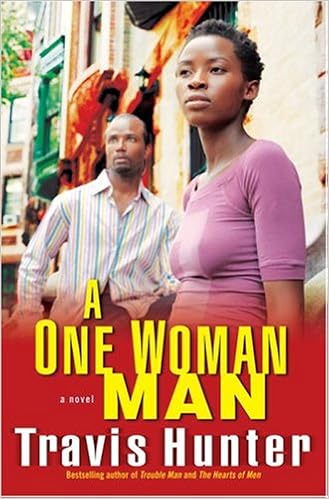
A One Woman Man (Strivers Row)
Category: Books
From Booklist Priest is the eldest Dupree sibling. Since their mother's drug overdose and brother Antoine's death, he has been a surrogate father to his sister, Carmen, and his brother, Dallas. His mysterious career change from policeman to drug dealer has left those closest to him distant and disappointed. Carmen is an Atlanta physician happily married, after a six-month courtship, to Sterling LaCour. In spite of her marital bliss, Priest does not trust Sterling and investigates his past. The turmoil in Carmen's life is exacerbated when her niece comes to live with her. Little brother Dallas is a well-regarded schoolteacher and successful real estate investor raising a daughter after his fiancee's death. When he is arrested based on a false accusation, the family rallies to his defense. As Carmen and Dallas experience jolts to their middle-class lives, they are desperate to rely on their brother for intervention and counsel. Happily, they learn that there is so much more to their older brother than he has shared with them. Another good Hunter novel about family love and sibling respect. Lillian Lewis Copyright © American Library Association. All rights reserved Review “For the past three years I’ve hosted Travis’s first event to kick off his book tour and bring together more than 100 readers to hear Travis talk about his latest novel. What can I say about Travis? He’s charming, funny and makes everyone in that room feel important. He is also a favorite author at our annual African American Book Club Summit, a weeklong cruise during which book clubs and readers meet their favorite authors and discuss books. Any book club would be fortunate to read a Travis Hunter novel (I can’t pick a favorite!) and meet him.” — Mary J. Jones, PageTurner.net, Houston, TX “We had the honor and pleasure to host [Travis Hunter’s] signing at Zhara's when he visited L.A. this past summer and we are still talking about how charismatic and down to earth he was. We've hosted other authors, some with larger names and more books sales, but I can truly say no one compared to Travis.” --Gayle Boise, California Dreamers, Los Angeles, CA"Travis writes the stuff that men want to read. He participated in our book club discussion over the phone and it was one of the liveliest we've had in a while. We've read all of Travis's books and they mirror our lives --our ups and downs, the good and the bad." -Johnnie Mosley, Renaissance Men, Memphis, TN From the Inside Flap Bestselling author Travis Hunter returns with a stunning new novel about family, success, and just how far a man will go to protect those he loves.Dallas Dupree is a one woman man. A handsome and successful teacher, he is both worshipped and envied in his Atlanta neighborhood and chooses to live and raise his daughter, Aja, in the ghetto where he grew up rather than desert his roots. The only problem is that the one woman for himhis beloved Yasminpassed away giving birth to his daughter. Now Dallas struggles through a string of empty relationships, unable to commit his heart because no woman can measure up to Yasmin. However, when Dallas plays with the wrong woman, he finds the consequences may cost him much more than he can afford.Dallass sister Carmen has issues of her own. All of her life she has struggled with a weight problem that had caused a lack of self esteem. Now she is an affluent doctor who lives in the suburbs with her handsome new husband, Sterling. When a family crisis forces her to take in her wayward niece, she realizes that the picture perfect world she worked so hard to create is an illusion.Their older brother, Priest, is pretty secretive about how he makes his moneyand he does make a lot of it. He has been a father figure to both Dallas and Carmen, but now that they are all grown up, they want nothing to do with their shady older brother. But when Dallas and Carmen are in trouble, they turn to the one person who has always been there for themand learn there is more to Priest than meets the eye. About the Author Travis Hunter is the national bestselling author of The Hearts of Men , Married but Still Looking , and Trouble Man . He is a motivational speaker and founder of the Hearts of Men Foundation through which he mentors underprivileged children. He lives with his son in Atlanta.Visit his Web site at www.travishunter.com. Excerpt. ARE YOU MY DADDY? "Are you my daddy?" a soft voice asked. Dallas Dupree felt someone standing over him. He popped up in the bed and looked around the strange room for the speaker. His naked body was covered with sweat.Where in the hell am I?Dallas felt someone stir beneath the covers. His heart raced. Joy and fear took over. "Yasmin," he said softly. Then he looked down at the naked woman beside him and jumped. He rubbed his eyes and his head throbbed.Things started slowly coming back into focus and he promised himself that he'd never take another shot of tequila for as long as he lived.Last night, he and his coworker Kenya went to Cafe Intermezzo in downtown Buckhead to have a few drinks. Dallas ordered a round and tried to keep the conversation from venturing too far into his personal life because he wasn't ready to go there. But he knew the inevitable question would come.Why is a man like you single?And when it came, he shrugged his shoulders and said, "Don't know."But he did know and that knowledge hurt like hell. He started throwing back shots of tequila right and left, and before long Kenya didn't exist. Every so often he'd nod his head or grunt, but his mind was on Yasmin. The more he thought about her, the more shots he threw back.The next thing he remembered was waking up buck naked to a child's voice.Dallas glanced back at Kenya, who was still sleeping peacefully.They'd met two weeks ago when she walked into the teacher's lounge at Alonzo Crim High School. He was sitting alone at the lunch table reading a book called The Pact, about three young men who made it out of the inner-city projects to become doctors, when Kenya walked in wearing a dress so tight he could see her heart beat. Dallas was convinced that she was a former stripper. He introduced himself and knew within the first thirty minutes of their conversation that she wasn't his cup of tea, but her body--now, that was another story.Dallas hated the dating scene. All of this bed-hopping and trying to get to know someone was supposed to be over when he found Mrs. Right, but now Mrs. Right was gone and he found himself right back where he'd started. He took a deep breath, stood up and walked into the bathroom. He quickly washed up and then looked around for a towel; when he couldn't find one, he dried himself with some hard toilet tissue, which he was sure she had stolen from the school. He put a pinch of toothpaste on his finger, ran it across his teeth, and rinsed. He looked around the bathroom and grimaced.She's a filthy li'l something, he thought, looking at urine stains on the floor around the toilet and the dirty bathtub.Dallas walked back into the bedroom and quickly jumped into his clothes. When he reached down to put on his sandals, he noticed a used condom on the floor beside the bed."Aw, damn! Why the hell did I have sex with her?" he mumbled as he picked it up and checked for leaks.Strange things happen to unattended sperm, he thought, taking the piece of latex back in the bathroom to flush it down the toilet. After he made sure it disappeared down into the swirl of water, he prepared to leave.He was passing through the living room, which was also messy, when he noticed a little boy with big brown eyes sitting quietly on the sofa with his arms wrapped around his knees. He looked up when he saw Dallas and his eyes showed confusion."Hey, li'l fella," Dallas said, surprising himself. He walked over to the little guy."Hi," the little boy said cautiously."Why are you sitting here in the dark all by yourself?""I'm scared," the little boy said in a shaky voice."Scared? What are you afraid of?""I heard my mommy screaming. Did you hurt her?""No, I didn't hurt anyone," Dallas said, wondering if the little guy was talking about Kenya--but she hadn't mentioned that she had a son. "What's your mommy's name?""Kenya Latrice Greer."I've been talking to this chick for two weeks and not once did she mention having a kid. Trifling!"Your mommy's asleep. Would you like for me to go and wake her up?""No. She gets mad when I wake her up."Dallas knelt down in front of the little boy. "What's your name?""Darius Nicholas Greer.""Well, it's nice to meet you, Mr. Darius Nicholas Greer. How old are you?""Four," Darius said, holding up four fingers."A'ight, you're a big boy," Dallas said, reaching over to feel Darius's muscles. That got him to smile."Are you going to be my new daddy?"Stunned, Dallas replied, "I'm sure you already have a nice daddy.""But my mommy told me last night that she was going out with my new daddy," he said, crossing his arms and pouting."You know what? It's a little too early for little guys to be up. So why don't you go and crawl in bed with your mom," Dallas said, making a mental note to cuss Kenya out for doing this to her child."Okay," Darius said, reaching out for Dallas's hand.Dallas walked Darius to the bedroom door of the room where just hours before he'd been reintroduced to the freakiness of his past and waited while the youngster snuggled up beside his mom. He waved at the little guy before leaving the house. He knew then that he would never come back.On the ride back over to his side of town in the West End section of Atlanta, he started thinking about his life and what it had become. With the exception of his daughter Aja, his life was empty. Yes, he could have the company of a different beautiful woman every night of the week, but after they left he would end up feeling just like he felt now--unfulfilled.Dallas exited off of I-20 at Joseph Lowery and headed toward his house by Clark Atlanta University. He stopped at a red light and took in the grim environment in which he chose to live.Even at five-thirty in the morning, crackheads, drunks, and all the rest of society's problem children were out in full force getting their hustle on. He furrowed his brows and tried to act like he didn't see the familiar face running up to his truck with a spray bottle of dirty-looking water and some crumpled-up newspaper."Can you spare some change? I'm hungry..." The guy in the shabby clothes started his speech but stopped when he recognized Dallas. He abruptly dropped the bottle in the street and pulled his left arm up to his face as if he were checking the time. "Where the hell you coming from?""What's up, Baldhead?"Baldhead still looked at his arm as if he were a scolding parent."Answer me, boy," Baldhead said, still inspecting his watch-less left arm. "Yo ass out here creeping, ain't cha?"Dallas didn't answer; he just smiled and shook his head."Gotcha self a new truck, huh? What's that, a Cadillac Suburban?" Baldhead said, eyeing the shiny new vehicle."Baldhead, you get a job yet?""What kind of job I'mma get? Shit, all I know how to do is iron. You know anybody who needs they clothes pressed?"Dallas laughed. "Can't say I do, Baldhead.""Dallas, let me hold a li'l sumptin'? A dollar or sumptin'.""I'm flat broke," Dallas said, showing the palms of his hands."Damn, Dallas, you got to be the stingiest rich nigga I know. You buying up all the houses 'round here, gotcha self a brand-new truck, so I know you got some money," Baldhead said as he stepped back and did a little dance. "You ain't think I was up on your business, did you? Boy, I know everything 'round here.""Then why don't you know how to get a job?""Tell your evil-ass brother to give me a job," Baldhead barked.At the mention of his brother, Dallas bristled. "You tell him," Dallas shot back."Hell no. That nigga be done kilt my ass for smoking up all his shit," Baldhead said, smiling and showing off a surprisingly bright smile. "You know Priest ain't used to be that mean when he was a cop. Now he's worse than the devil."The light turned green."Baldhead, I'll see you around," Dallas said, driving off.Priest, his older brother, had once been a pillar in the community, but he had traded in his police badge for a journey to the other side of the law. The fact that he could do this after the toll drugs had taken on their family ate at Dallas. Their mother died of a drug overdose, their father died of cirrhosis of the liver because he couldn't give up his addiction to the drug called alcohol, and their brother, Antoine, lost his life in an altercation with a small-time drug dealer. Dallas couldn't understand it.But Dallas owed his life to Priest. At least the Priest he used to know. The Priest walking around now, killing his own people with his poison for profit, was a lost soul. He'd lost his soul when he was fired from the police department for taking money from a drug dealer. After that he stopped caring about his people. When Dallas found out his brother had joined the ranks of the wicked, their bond was forever broken.But as much as he hated to admit it, he knew it was because of Priest's street reputation that he was allowed to come and go, in the heart of the ghetto, unmolested. Even standing a full six feet three inches and weighing two hundred and forty pounds, he knew someone would eventually try to test him, but it hadn't happened yet, and that could only be the work of Priest Dupree. His big brother was still looking out for him.Dallas pulled into the driveway of what used to be a crac...
Features: Bestselling author Travis Hunter returns with a stunning new novel about family, success, and just how far a man will go to protect those he loves.Dallas Dupree is a one woman man. A handsome and successful teacher, he is both worshipped and envied in his Atlanta neighborhood and chooses to live and raise his daughter, Aja, in the ghetto where he grew up rather than desert his roots. The only problem is that the one woman for him—his beloved Yasmin—passed away giving birth to his daughter. Now Dallas struggles through a string of empty relationships, unable to commit his heart because no woman can measure up to Yasmin. However, when Dallas plays with the wrong woman, he finds the consequences may cost him much more than he can afford.Dallas’s sister Carmen has issues of her own. All of her life she has struggled with a weight problem that had caused a lack of self esteem. Now she is an affluent doctor who lives in the suburbs with her handsome new husband, Sterling. When a family crisis forces her to take in her wayward niece, she realizes that the picture perfect world she worked so hard to create is an illusion.Their older brother, Priest, is pretty secretive about how he makes his money—and he does make a lot of it. He has been a father figure to both Dallas and Carmen, but now that they are all grown up, they want nothing to do with their shady older brother. But when Dallas and Carmen are in trouble, they turn to the one person who has always been there for them—and learn there is more to Priest than meets the eye.